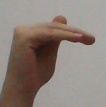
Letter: khaa